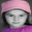
Label: girl